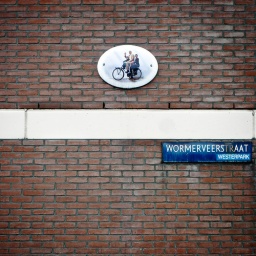
A very interesting sign that I didn't know quite how to take on a street in Westerpark in Amsterdam.